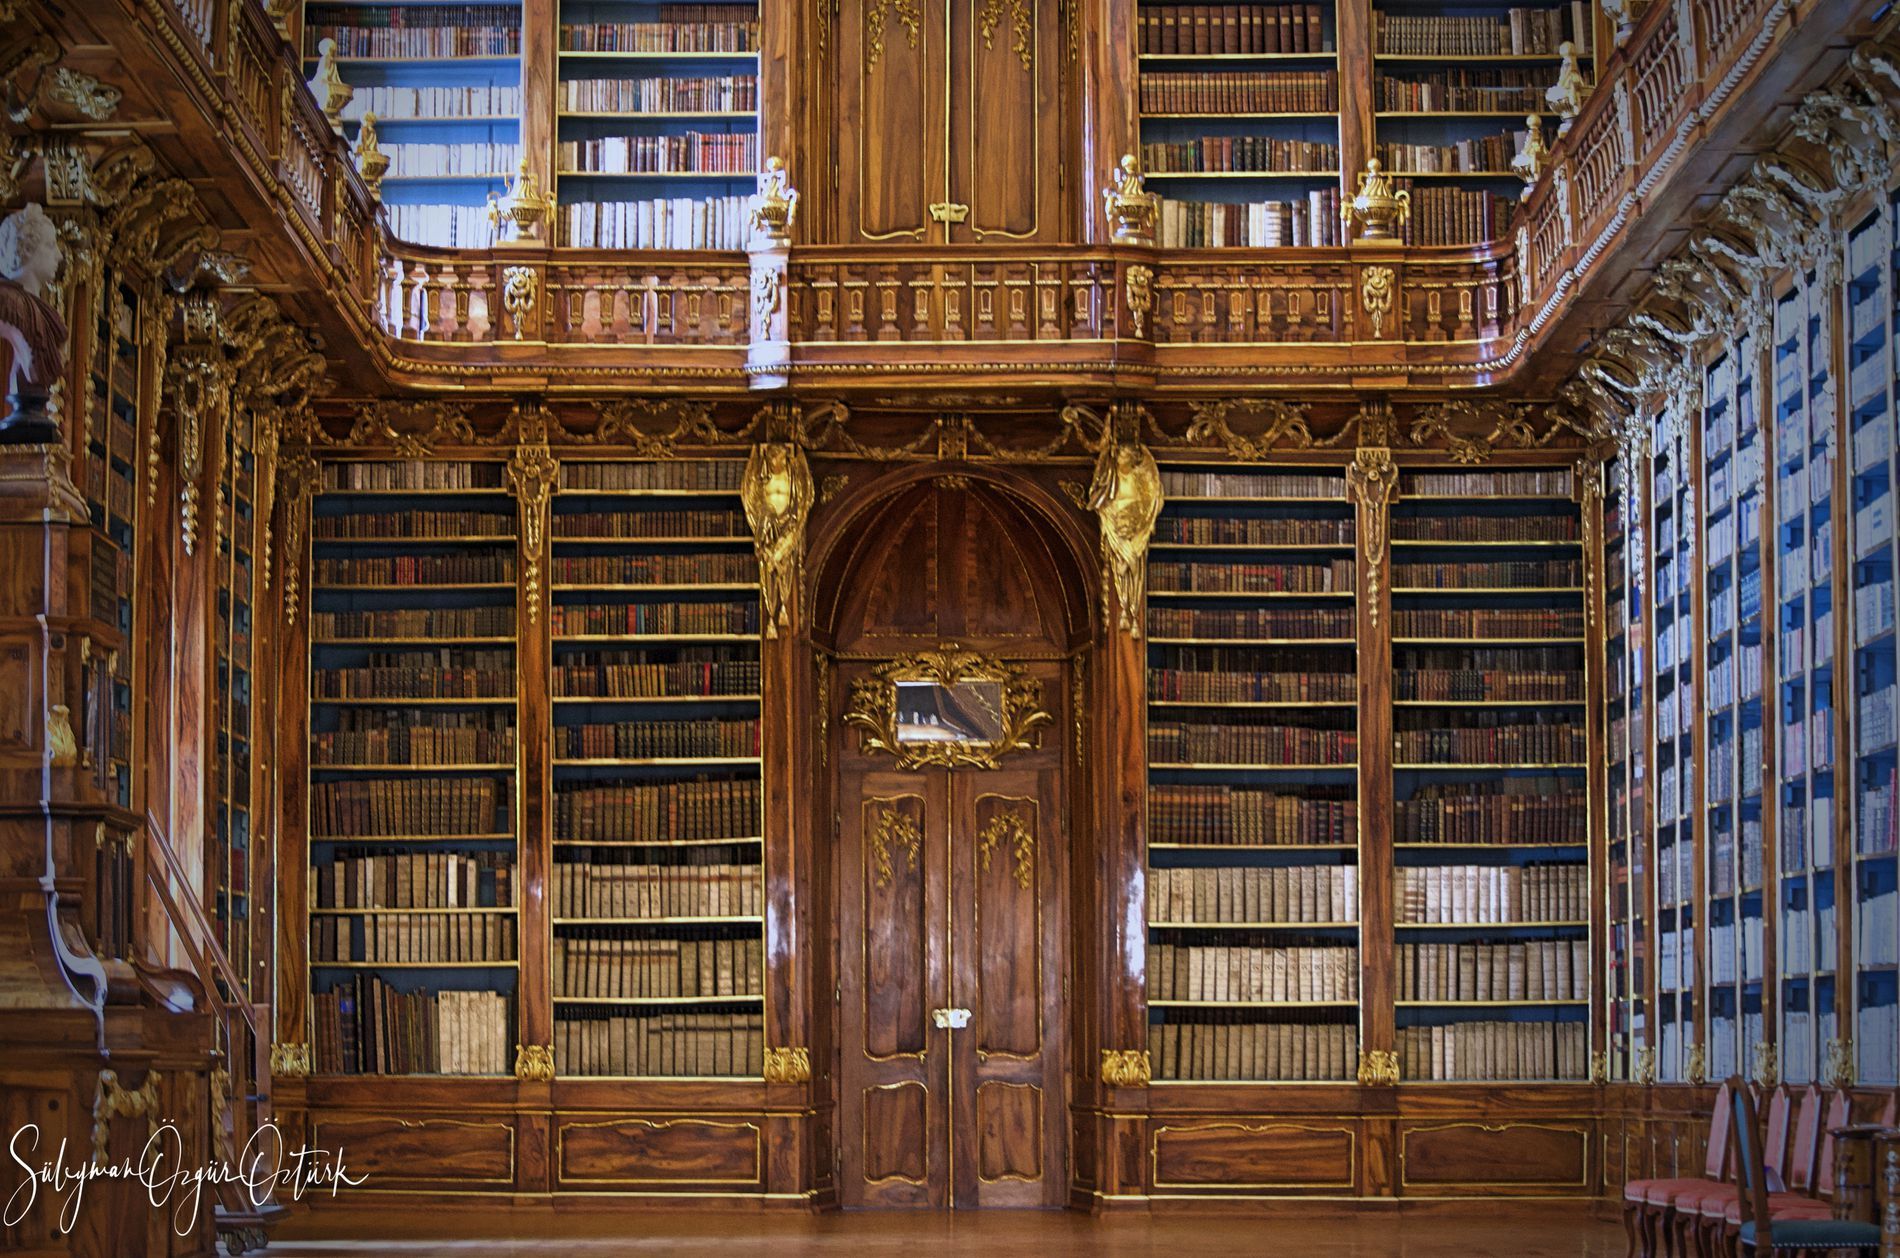
The Strahov Library
The image shows the Strahov Library. The library is full of books arranged on shelves. In the center, a large decorated door. There are also some wooden chairs and an old statue. There is a watermark below the image that says (Süleyman Özgir Öztürk)
Medium shot. The image shows the Strahov Library. The lighting is bright, highlighting the details of the library. The warm colors create a cozy atmosphere. The overall feeling is calm and peaceful.
Labels: Book, Indoors, Library, Publication, Architecture, Building, Shelf, Wood, Furniture, Interior Design, Bookcase, Person, Door, Hardwood, Floor, Flooring, House, Housing, Staircase, Altar, Church, Prayer, Chairs, Watermark, Statue
Camera: NIKON CORPORATION NIKON D5100
Lens: AF-S DX VR Nikkor 55-300mm 4.5-5.6G ED, (-6036983430263296498) 55-300mm
Aperture: F4.5
Exposure: 1/4 sec
ISO: 1600
Focal length: 55.0 mm